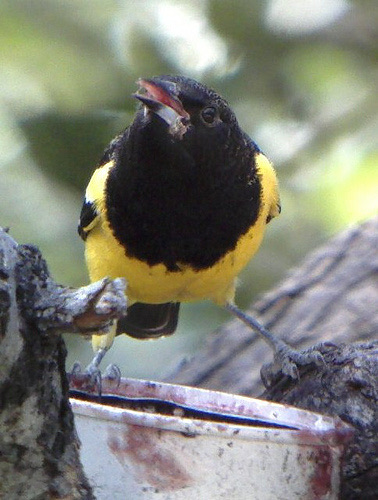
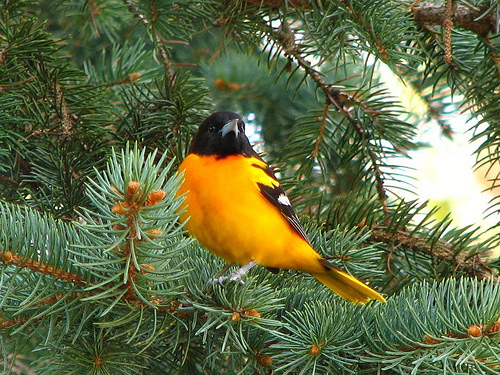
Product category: misc
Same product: yes